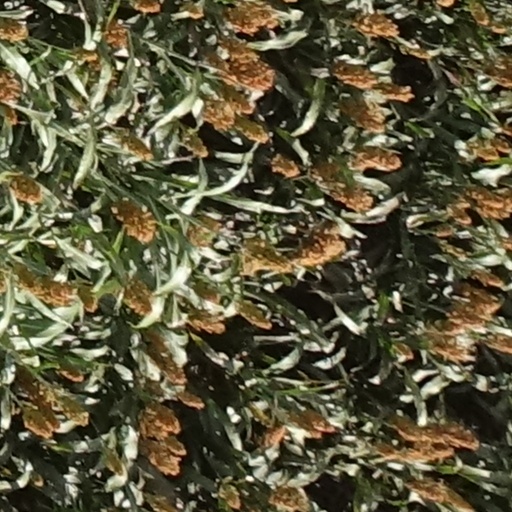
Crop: sorghum